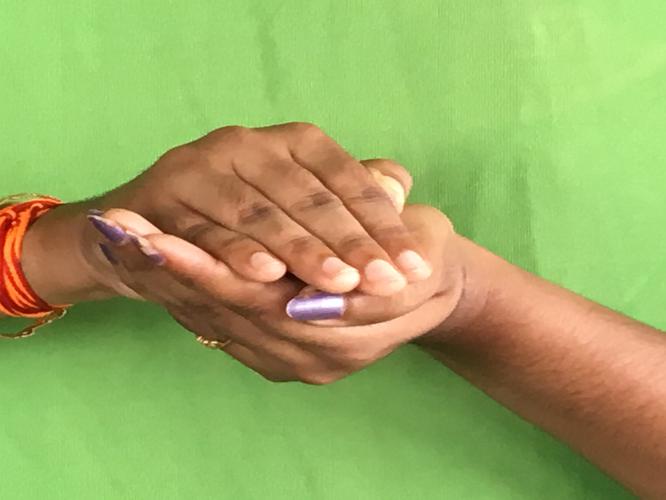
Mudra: Samputa
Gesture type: double_hand